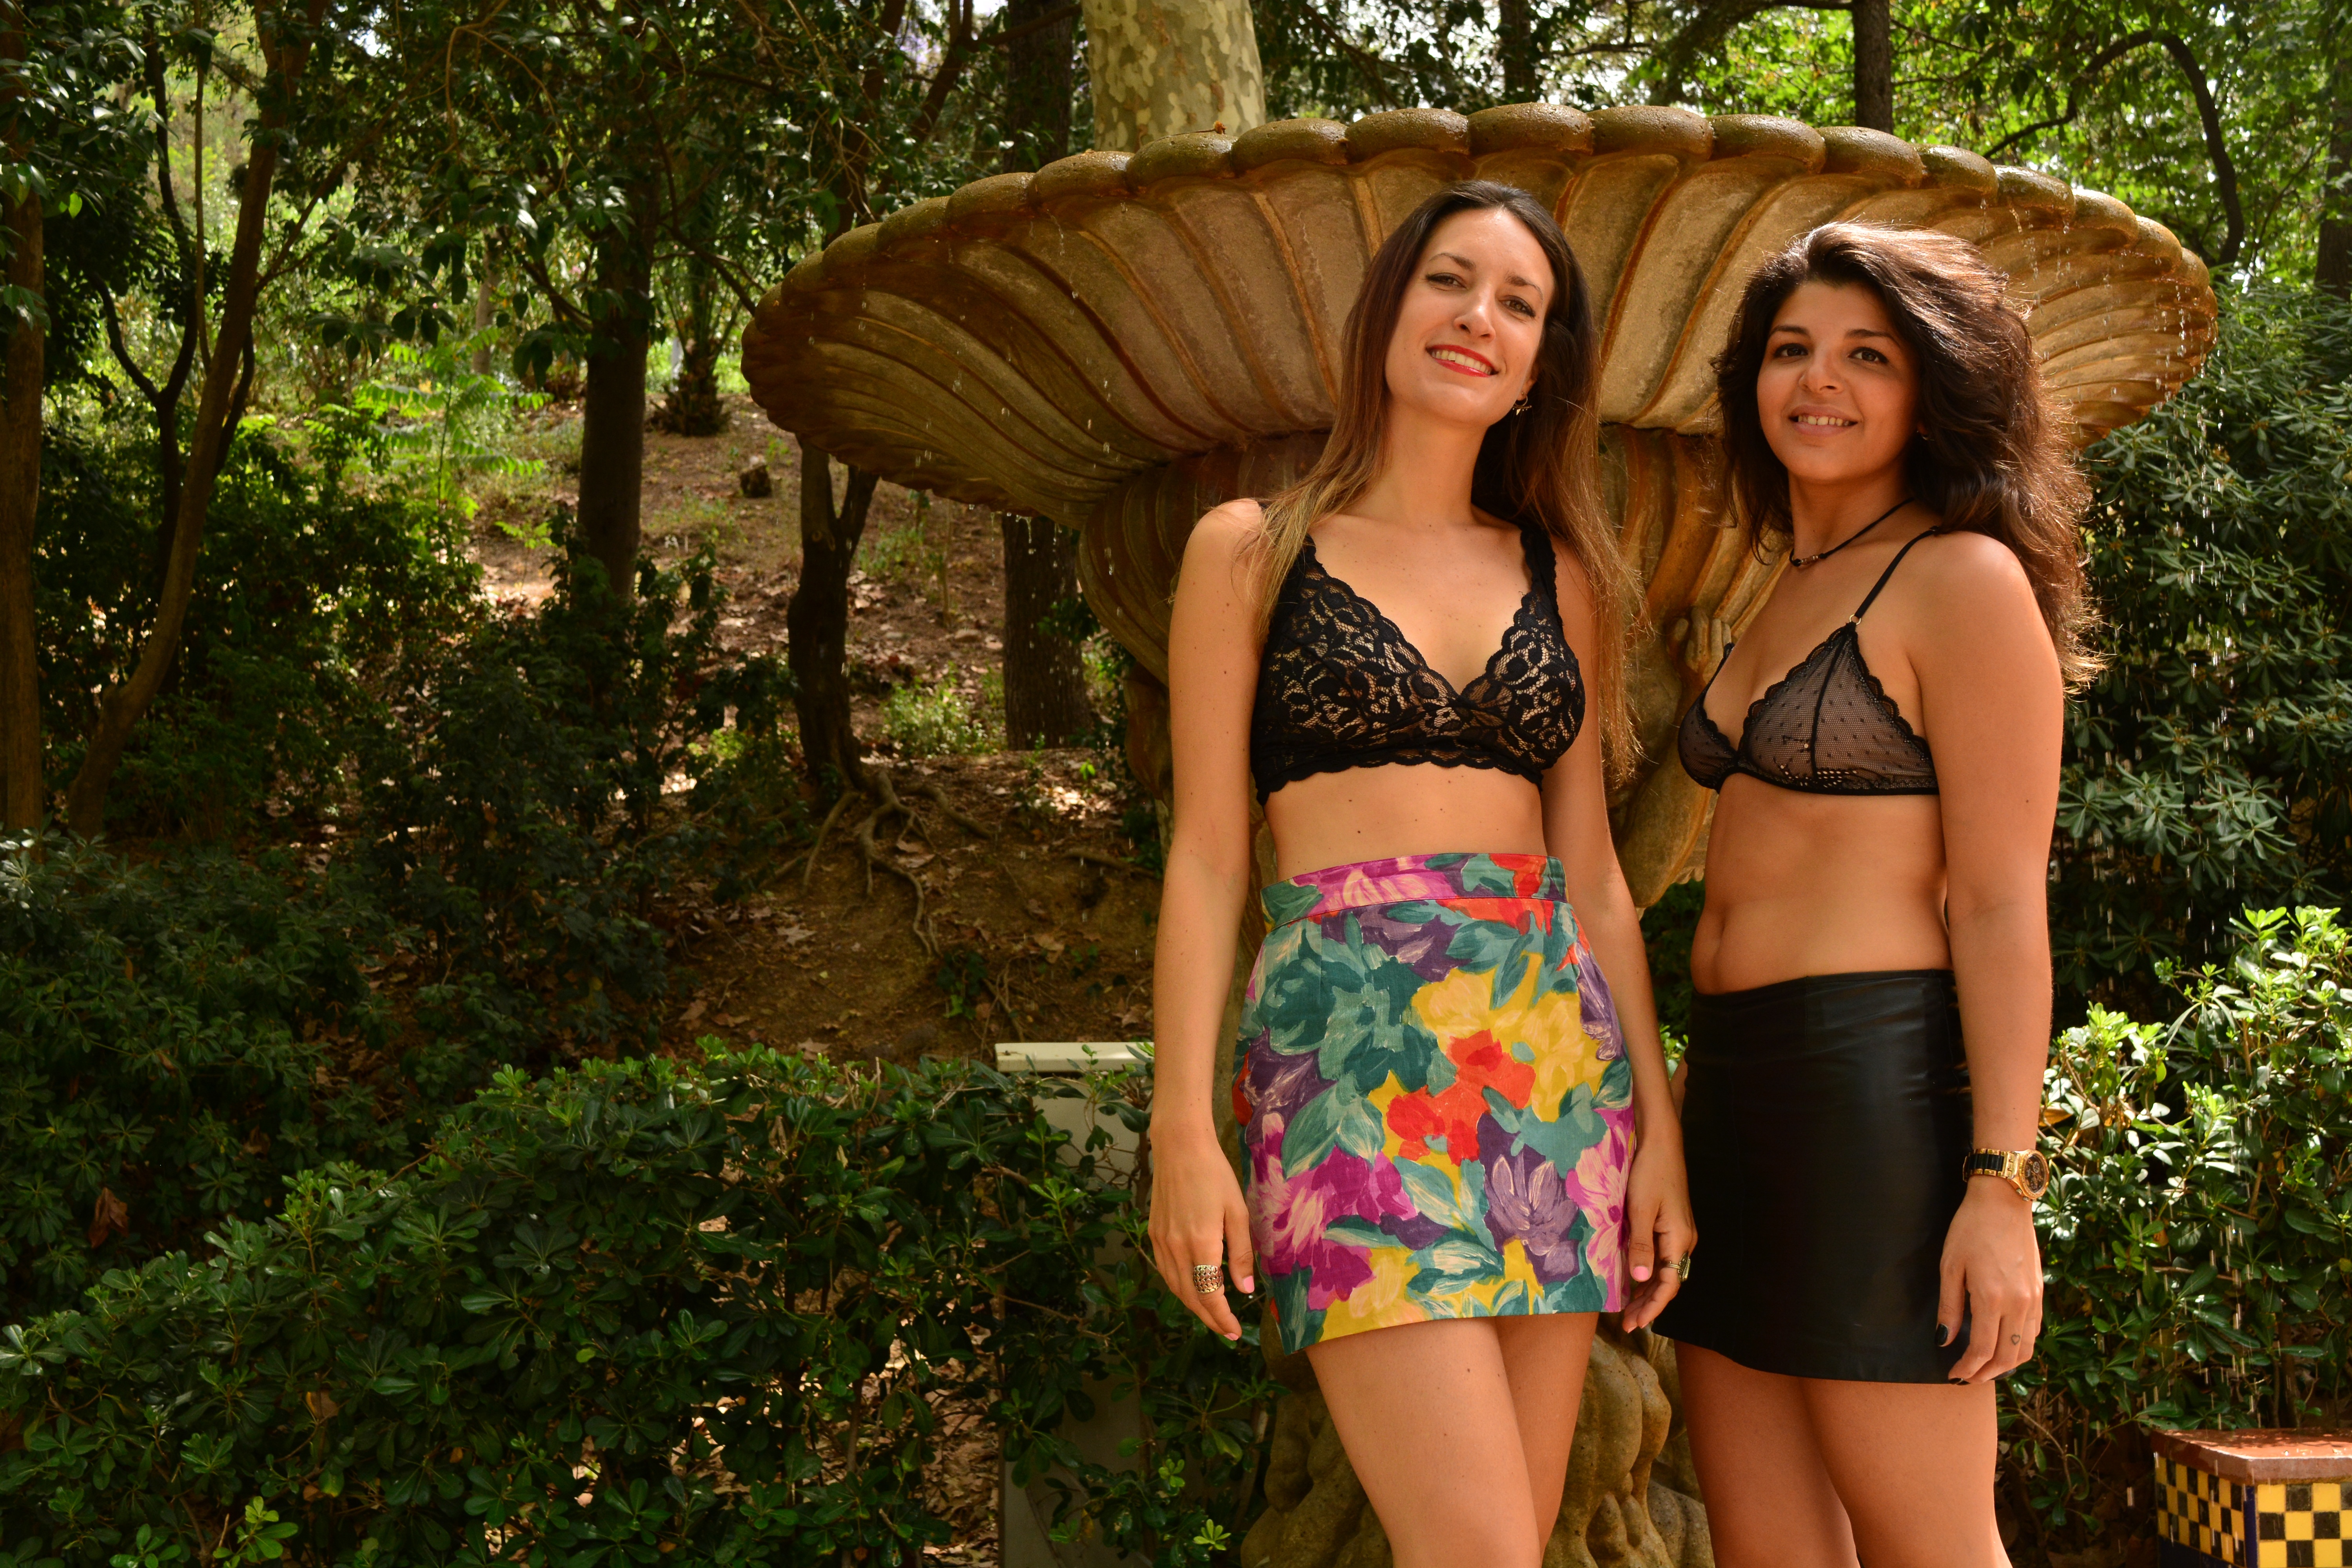
nature, forest, outdoor, person, architecture, girl, woman, hair, vintage, retro, flower, summer, female, leg, model, young, spring, jungle, natural, lace, fashion, exterior, clothing, lifestyle, season, bikini, swimwear, lingerie, dress, hot, skin, beauty, style, blond, gardens, body, habitat, underwear, simple, top, glamour, skirts, photo shoot, bras, summer fashion